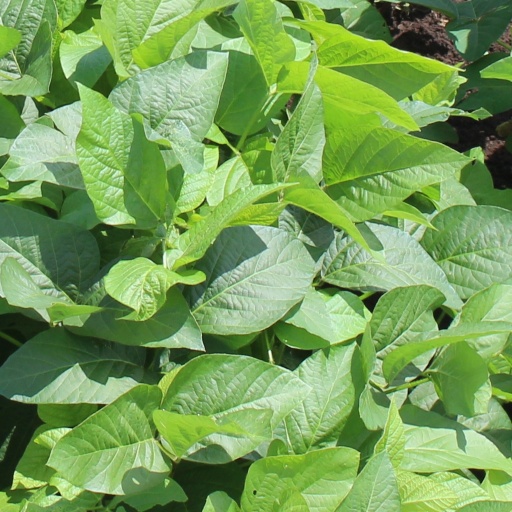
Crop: soybean